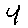
Label: 4